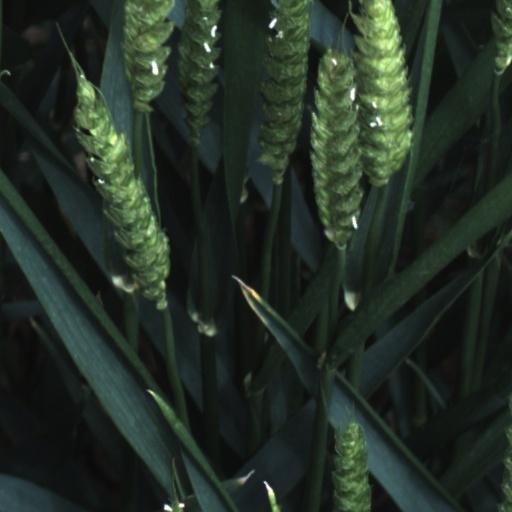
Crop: wheat